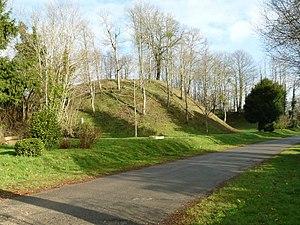
motte castrale derrière l'église de Mazerolles, Charente, France
Mazerolles est une commune du Sud-Ouest de la France, située dans le département de la Charente.